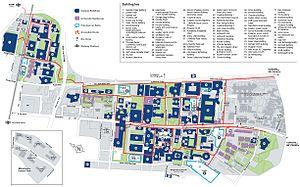
L'université de Manchester est une université anglaise située à Manchester. Elle a été officiellement fondée le 1ᵉʳ octobre 2004 par la fusion de l'université Victoria de Manchester et de l'Institut de sciences et technologies de l'université de Manchester. L'université a été officiellement inaugurée le 22 octobre 2004 par la reine Élisabeth II lorsqu'elle a remis la charte royale. Elle fait partie du Red brick university, du Russell Group et du N8 Group. L’université de Manchester est également une université de classe mondiale. Elle se hisse au 34e rang mondial en 2018, devant la London School of Economics and Political Sciences, selon le classement QS.